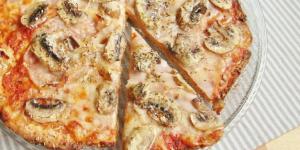
pizza de coliflor crujiente